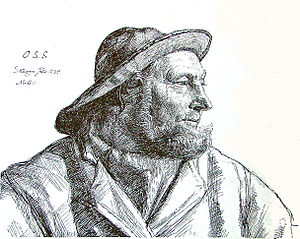
Michael Ancher / Galleri
Skagbo
Michael Peter Ancher var en dansk maler med udgangspunkt i realismen. Han var gift med kollegaen Anna Ancher. De hørte begge til Skagensmalerne.